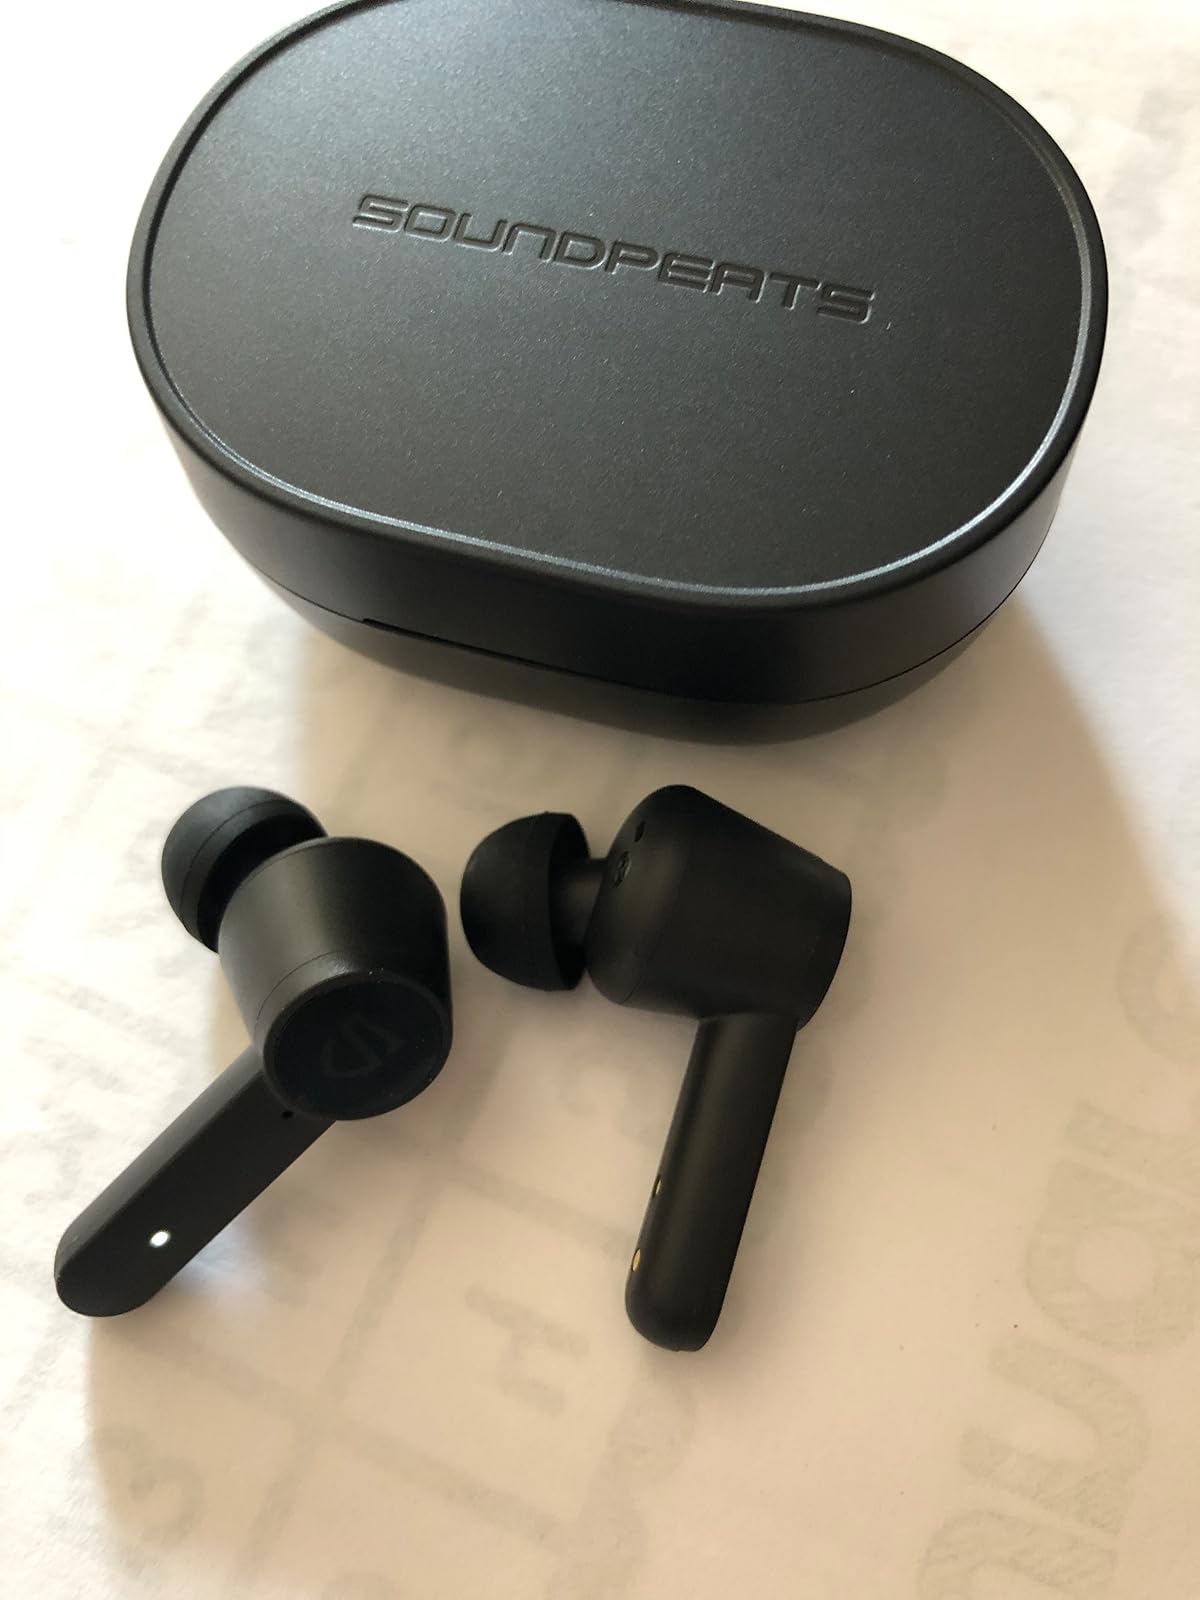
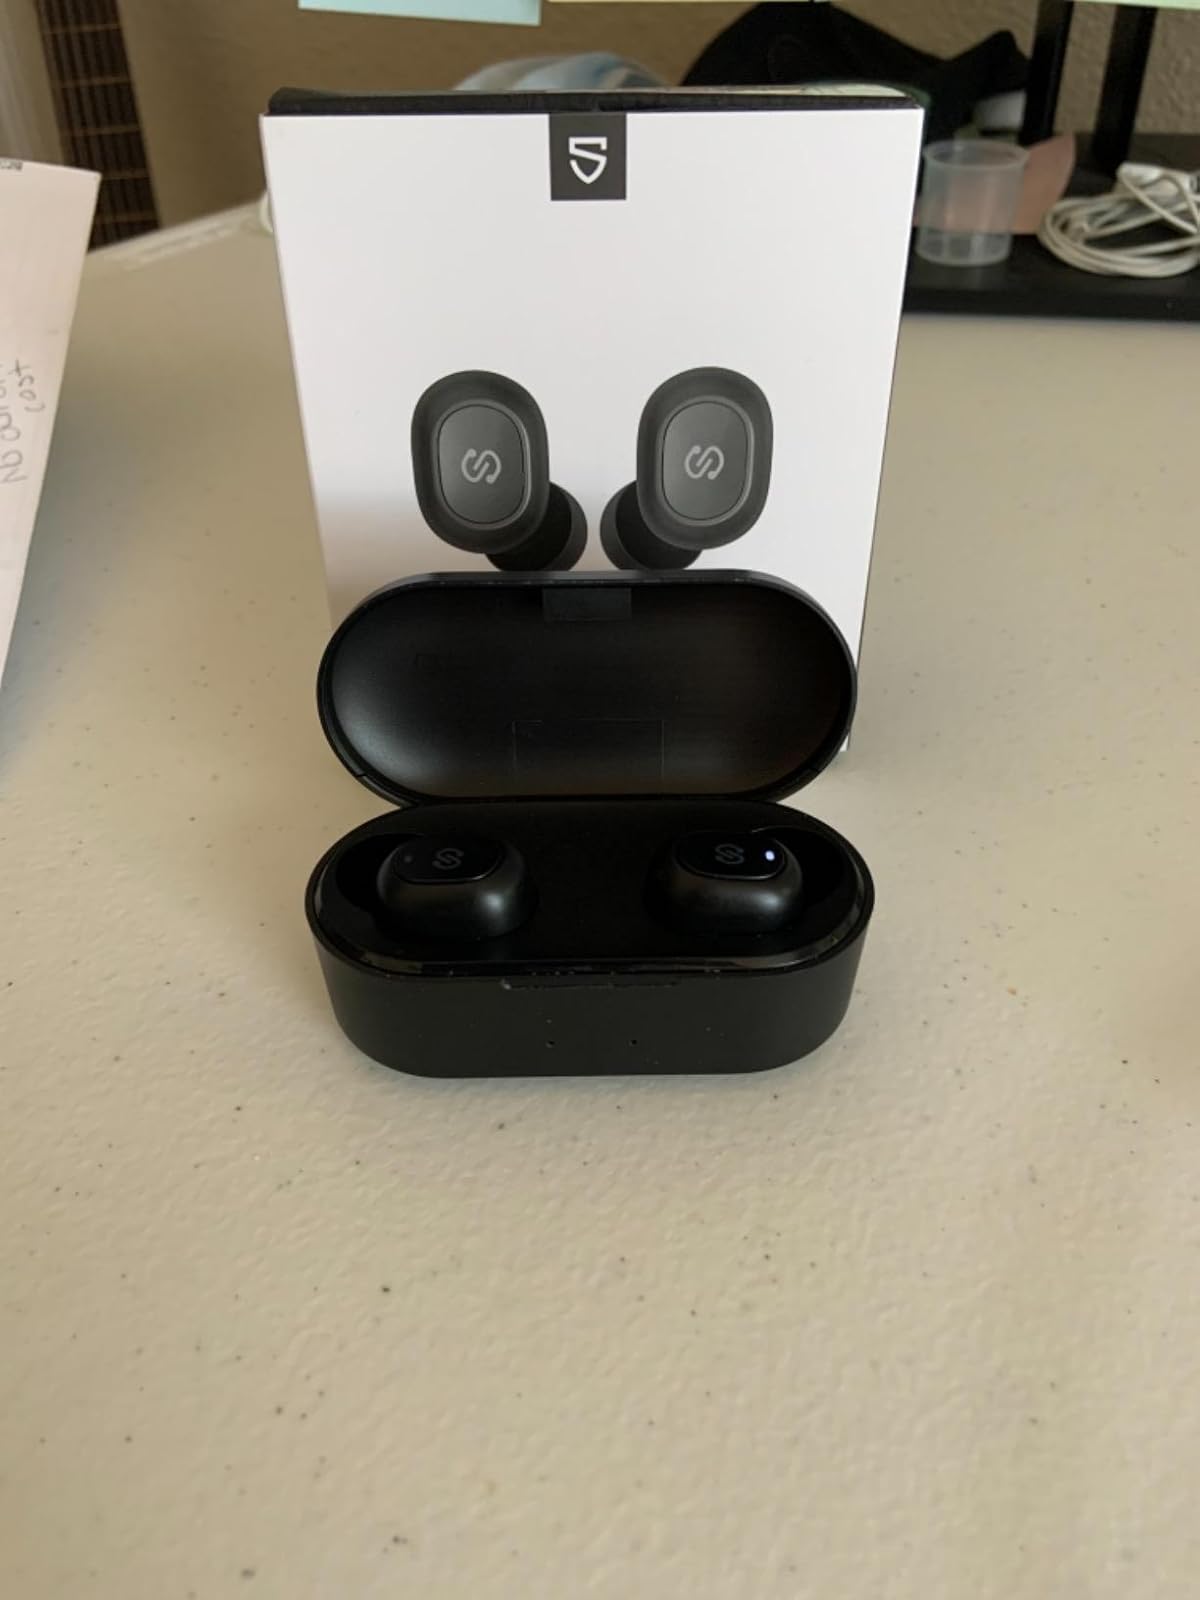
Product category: earbuds
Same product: no